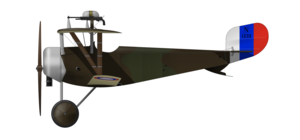
Vassili Ivanovitch Iantchenko, né le 1ᵉʳ janvier 1894 à Nikolskoïe et mort en août 1959 en Floride, est un as de l’armée de l'air impériale russe totalisant 16 victoires.